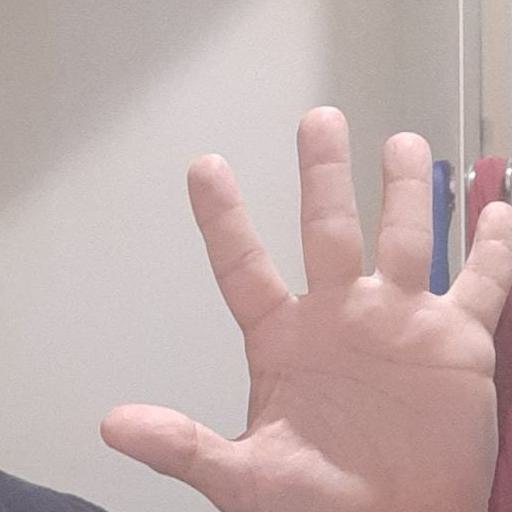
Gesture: palm